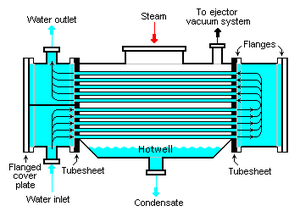
Termodynamisk kondensator
En principillustration af en termodynamisk kondensator som er beregnet til at kondensere vanddamp på vandkølede rør. Der er også en udgang til en vakuumpumpe som skal fjerne evt. ikke-vanddamp gas; såsom luft, som ellers vil hindre en effektiv vanddampkondensering.